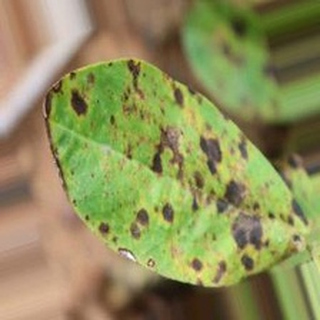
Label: groundnut_late_leaf_spot